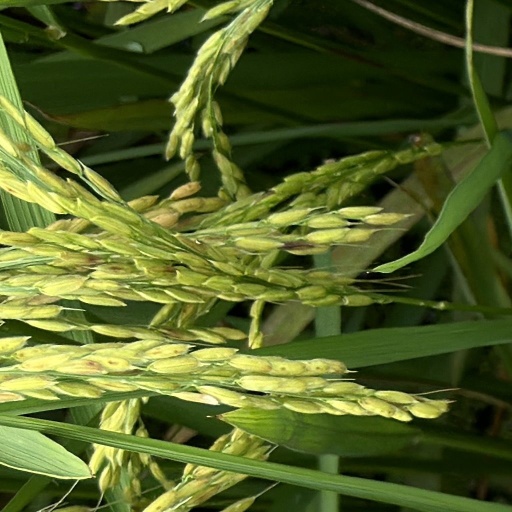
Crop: rice